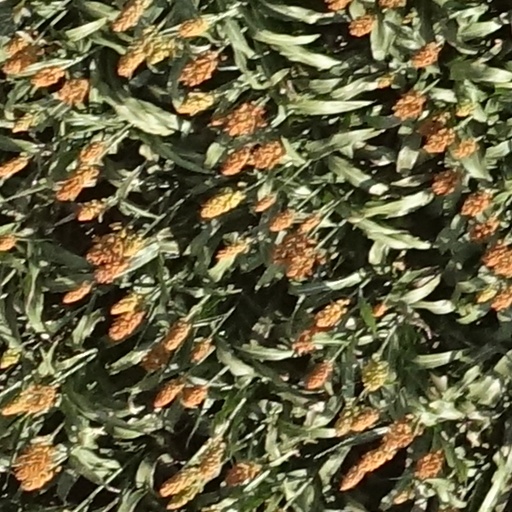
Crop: sorghum